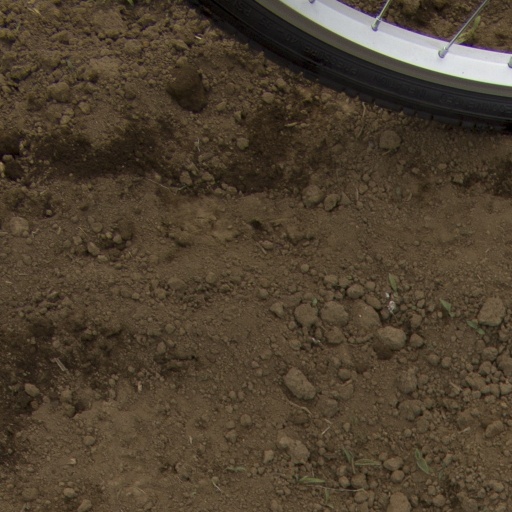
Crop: Jerusalem artichoke